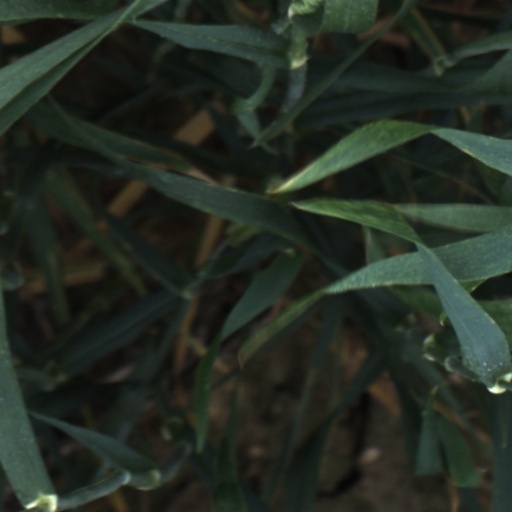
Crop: wheat